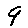
Label: 9